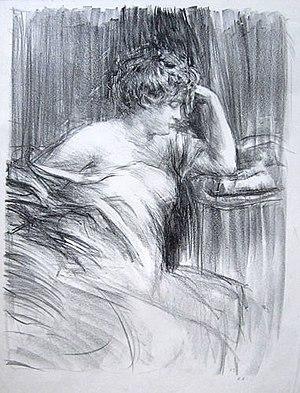
Lithographie d'Albert de Belleroche